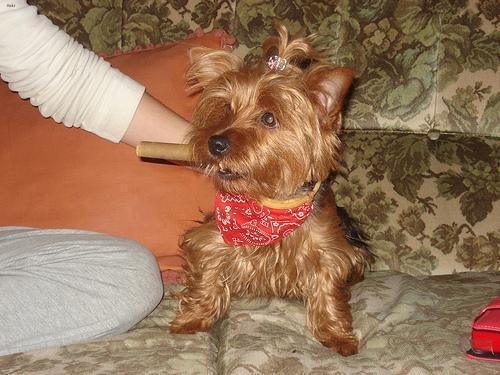
yorkshire terrier